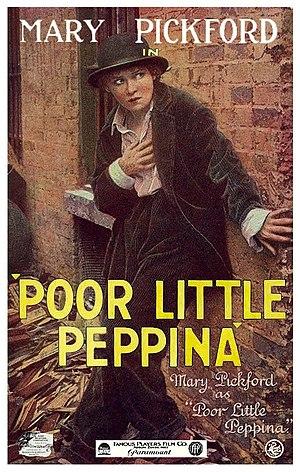
Peppina est un film muet américain de Sidney Olcott, sorti, aux États-Unis, en 1915 et en France, en 1921.